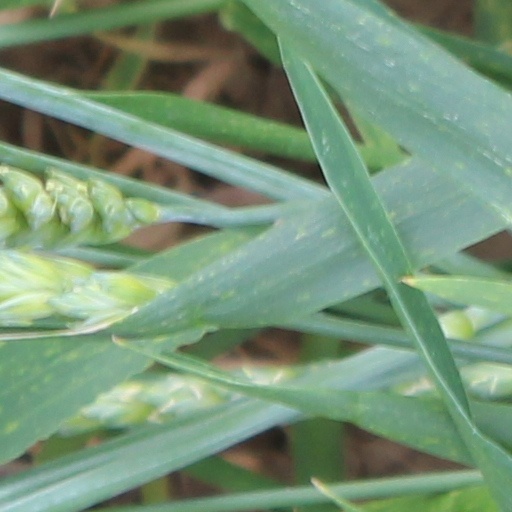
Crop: wheat